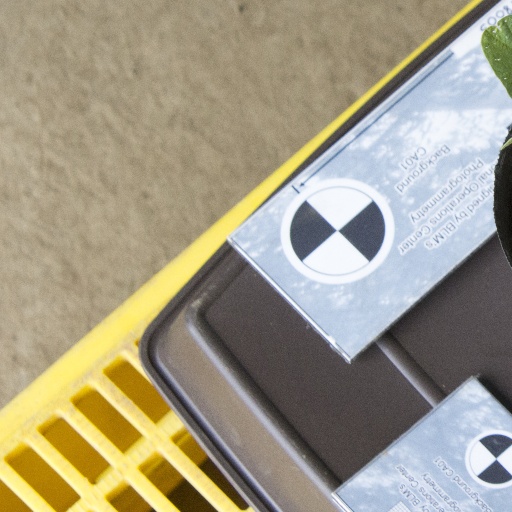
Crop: soybean